Joe Donnelly

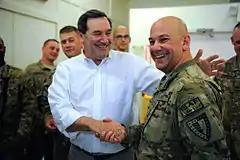
Donnelly with U.S. service members of the International Security Assistance Force in Afghanistan

In 2011, Donnelly voted to allow Department of Defense funds to be used for military actions as part of the NATO Intervention in Libya. He also voted in support of the failed resolution to authorize the President to continue the limited use of U.S. Forces in Libya. The resolution stated that Congress does not support deploying, establishing, or maintaining the presence of units and members of U.S. Armed Forces on the ground in Libya unless the purpose of the presence is limited to the defense of U.S. government officials or NATO member forces from imminent danger.